2020 Moscow Victory Day Parade

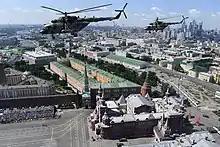
Mi-8 helicopters in fly-past.

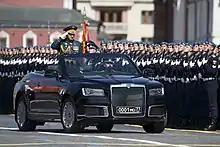
General Sergey Shoigu just prior to delivering the parade report.

Bold indicates first appearance, "italic" indicates multiple appearances, Bold and italic indicate returning appearance, all indicated unless otherwise noted.